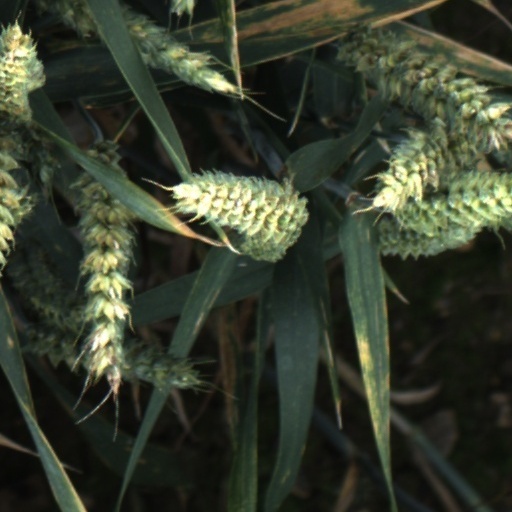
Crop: wheat